List of birds of the Isle of Man

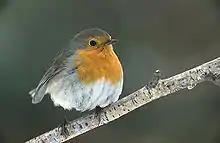
European robin

Treecreepers are small woodland birds, brown above and white below. They have thin pointed down-curved bills, which they use to extricate insects from bark. They have stiff tail feathers, like woodpeckers, which they use to support themselves on vertical trees.